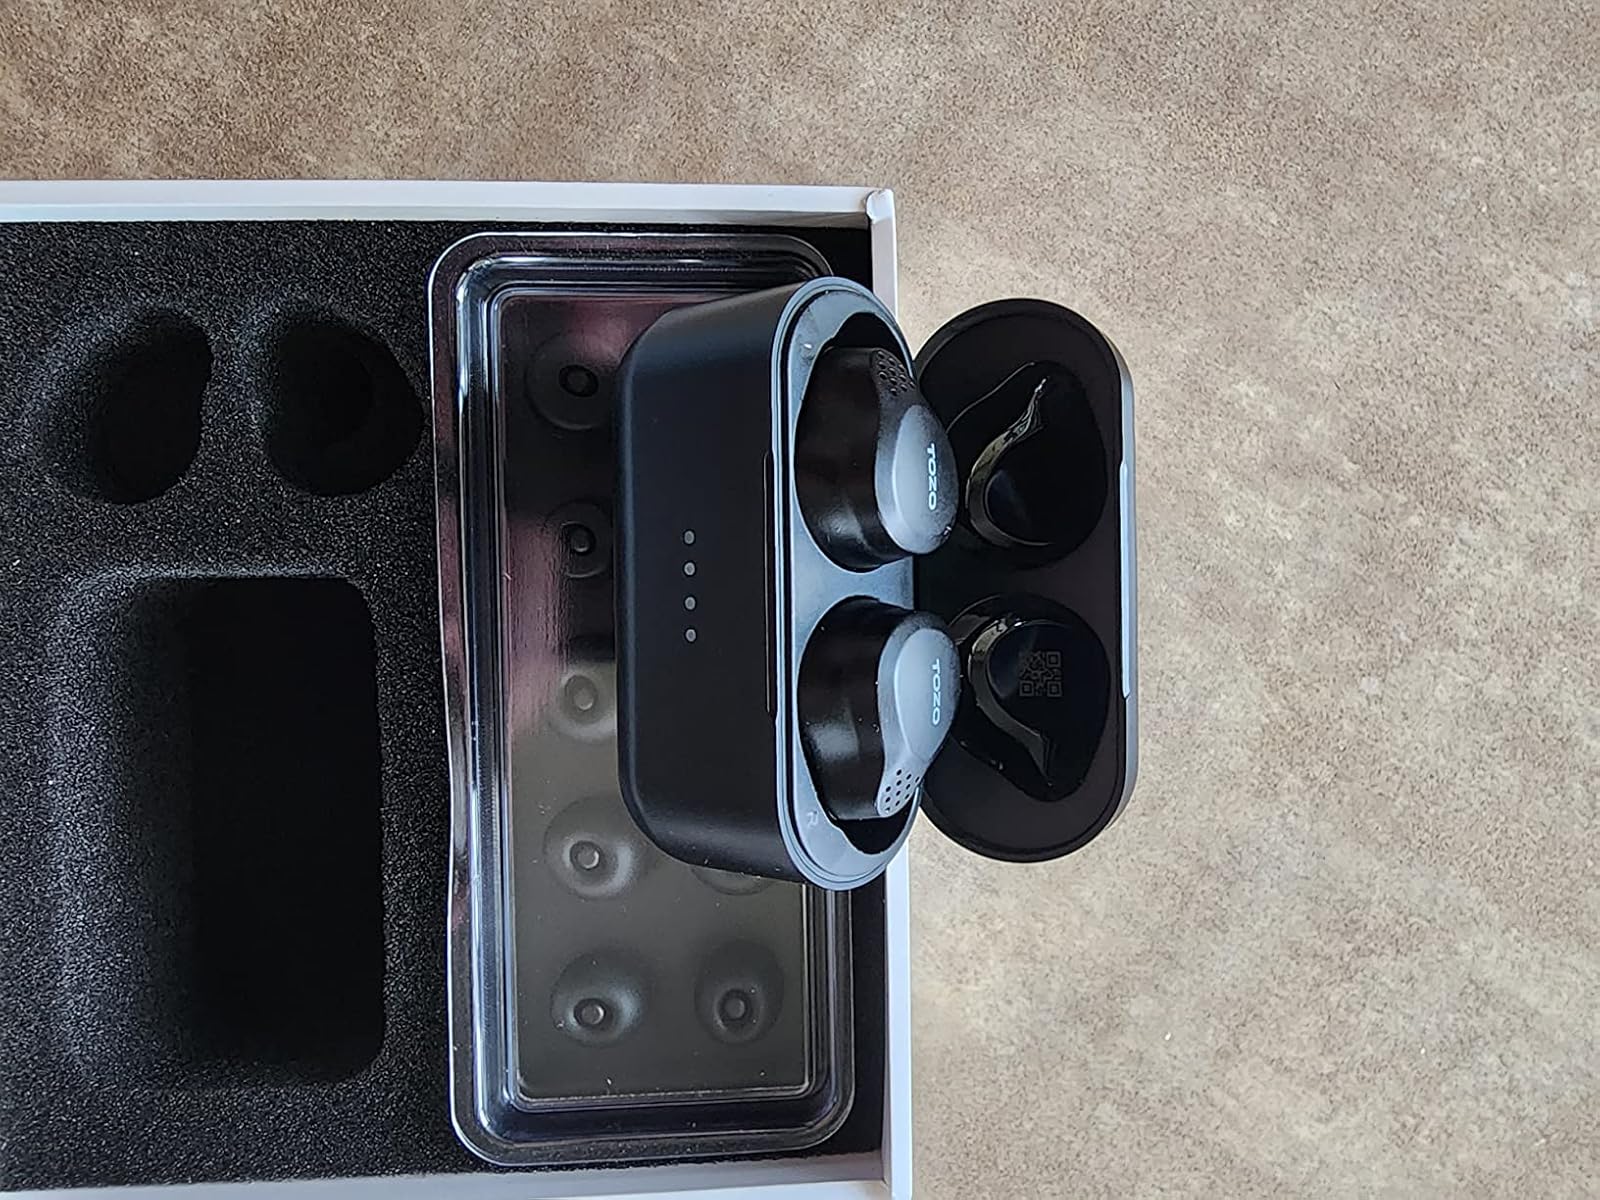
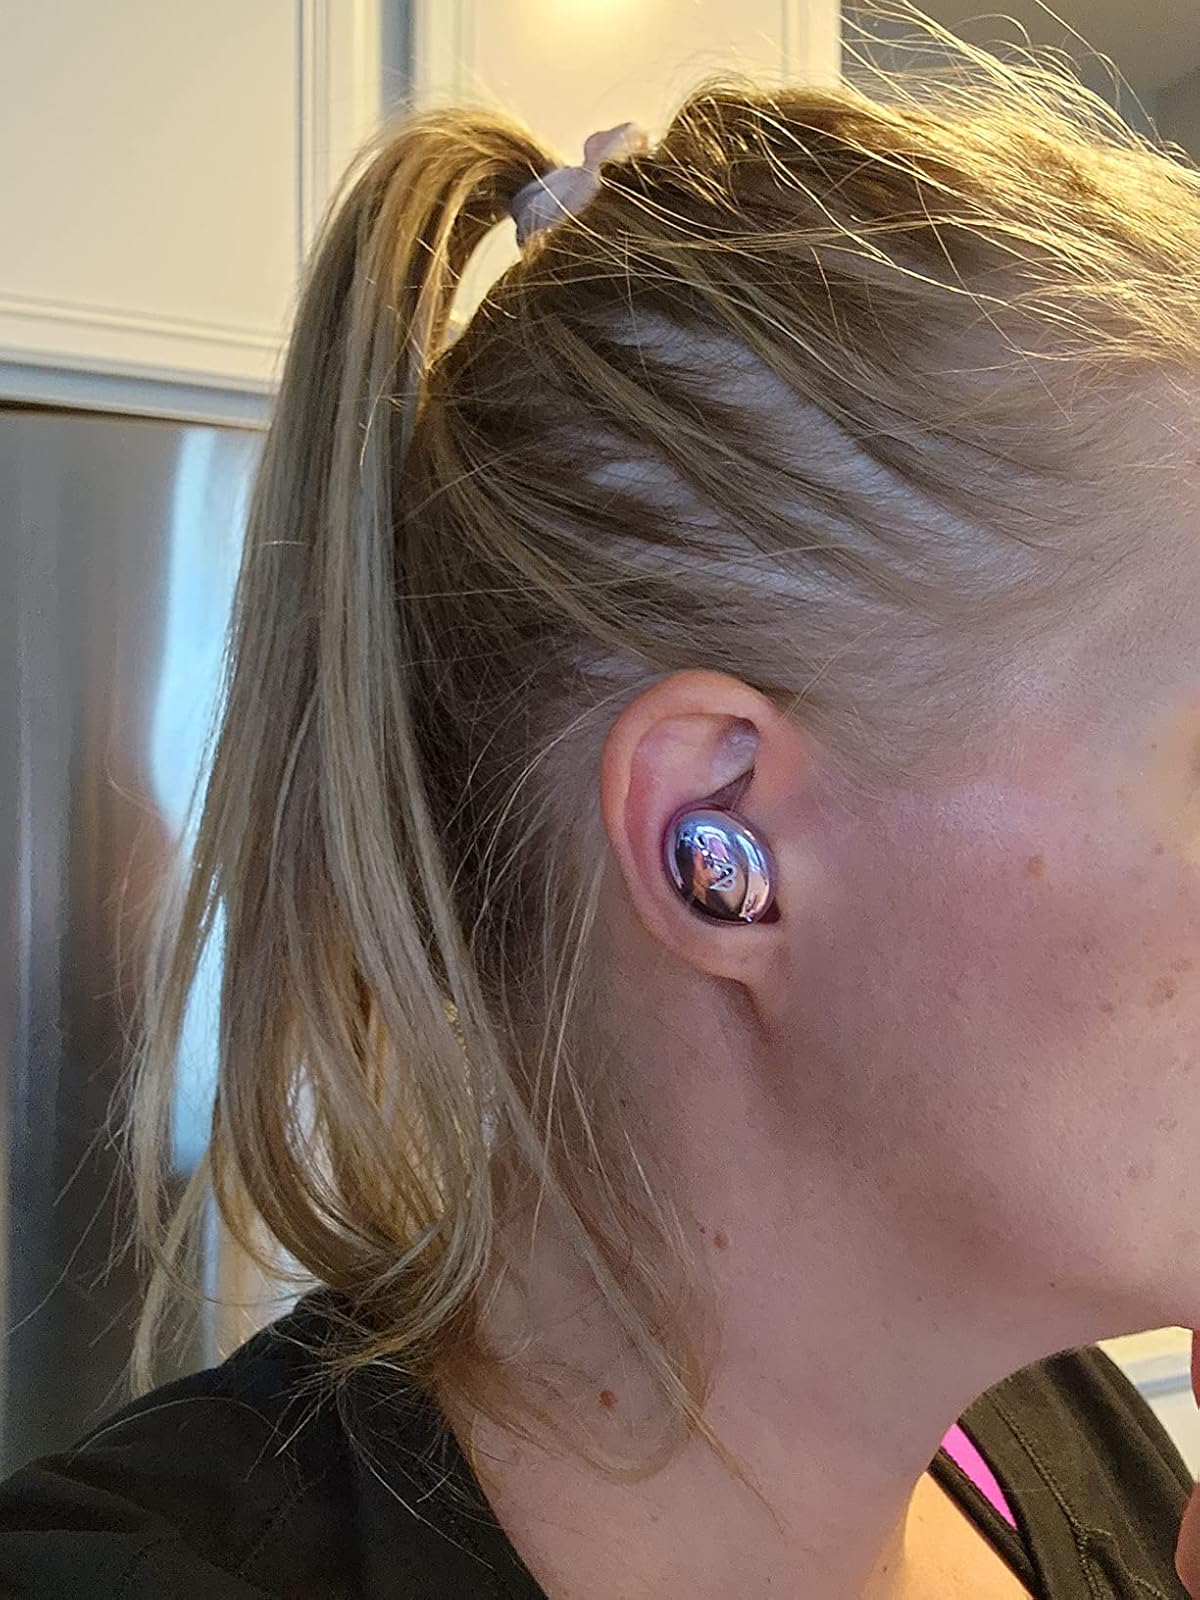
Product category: earbuds
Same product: no